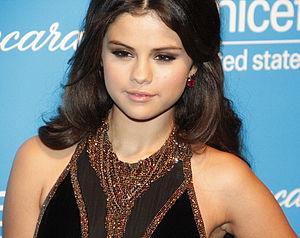
Selena Gomez, née le 22 juillet 1992 à Grand Prairie, au Texas, est une chanteuse, actrice et productrice américaine.